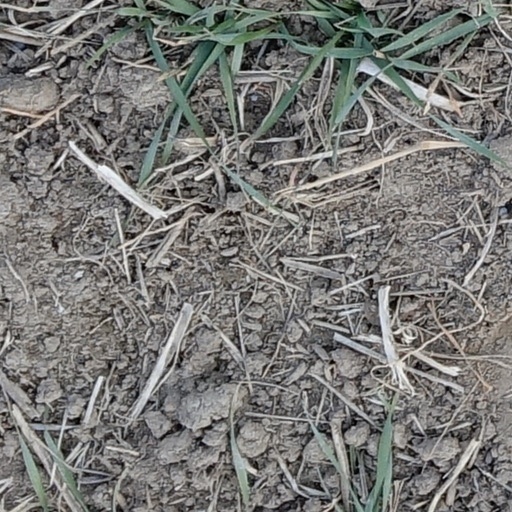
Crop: wheat